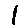
Label: 1